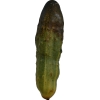
Label: cucumber